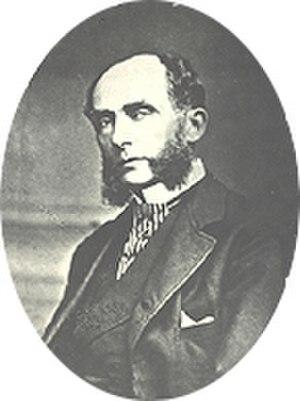
Abel-Nicolas-Georges-Henri Bergasse du Petit-Thouars, ou Dupetit-Thouars, né le 23 mars 1832 à Bordeaux-en-Gâtinais et mort le 14 mai 1890 à Toulon, est un officier de marine français. Sauveur de Lima pendant la guerre du Pacifique, il est considéré comme un héros au Pérou.